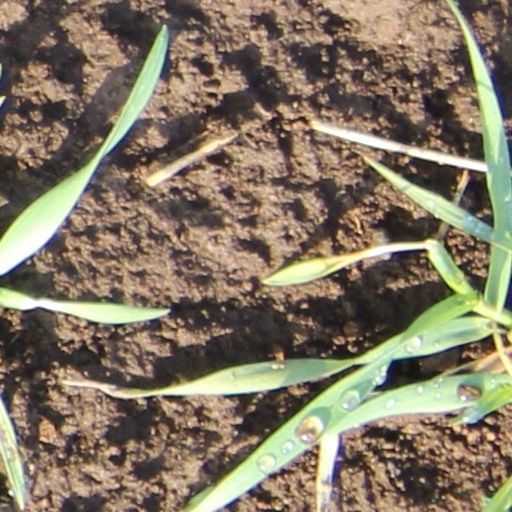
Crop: wheat